Seth Rollins

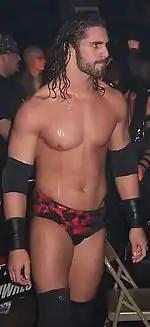
Black in December 2008

At Final Battle in December, after Black lost a number one contender match to Austin Aries, Jacobs turned on him, and Black was then attacked by Aries. At Full Circle, Black was given a non-title match against then-ROH World Champion Nigel McGuinness on January 16, 2009, where Black was victorious. The following night, Black faced McGuinness in a title match, which ended in a time limit draw. On June 26, at Violent Tendencies, Black defeated Jimmy Jacobs in a steel cage match to end their feud.